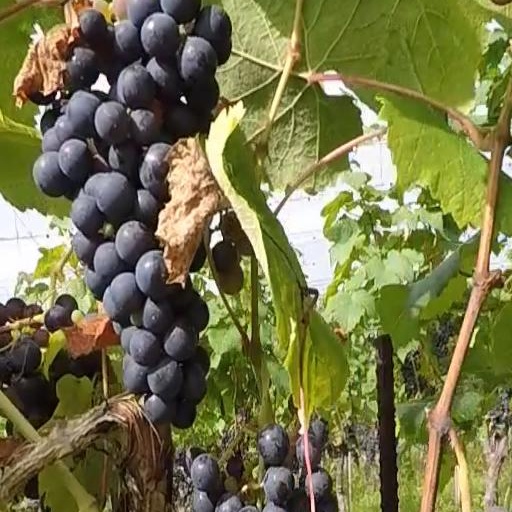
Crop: grape